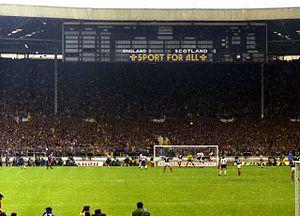
Le stade de Wembley, officiellement baptisé British Empire Exposition Stadium et souvent simplement appelé Wembley, est un stade situé à Wembley, dans le nord-ouest du Grand Londres, construit en 1923 et démoli en 2003.